Billy Zoom

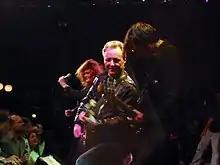
Billy Zoom (center) performing with the band X in 2004

After submitting a string of demos to every record label he could find under his name Ty Kindell, he chose his stage name to get attention from executives who may have already rejected him.